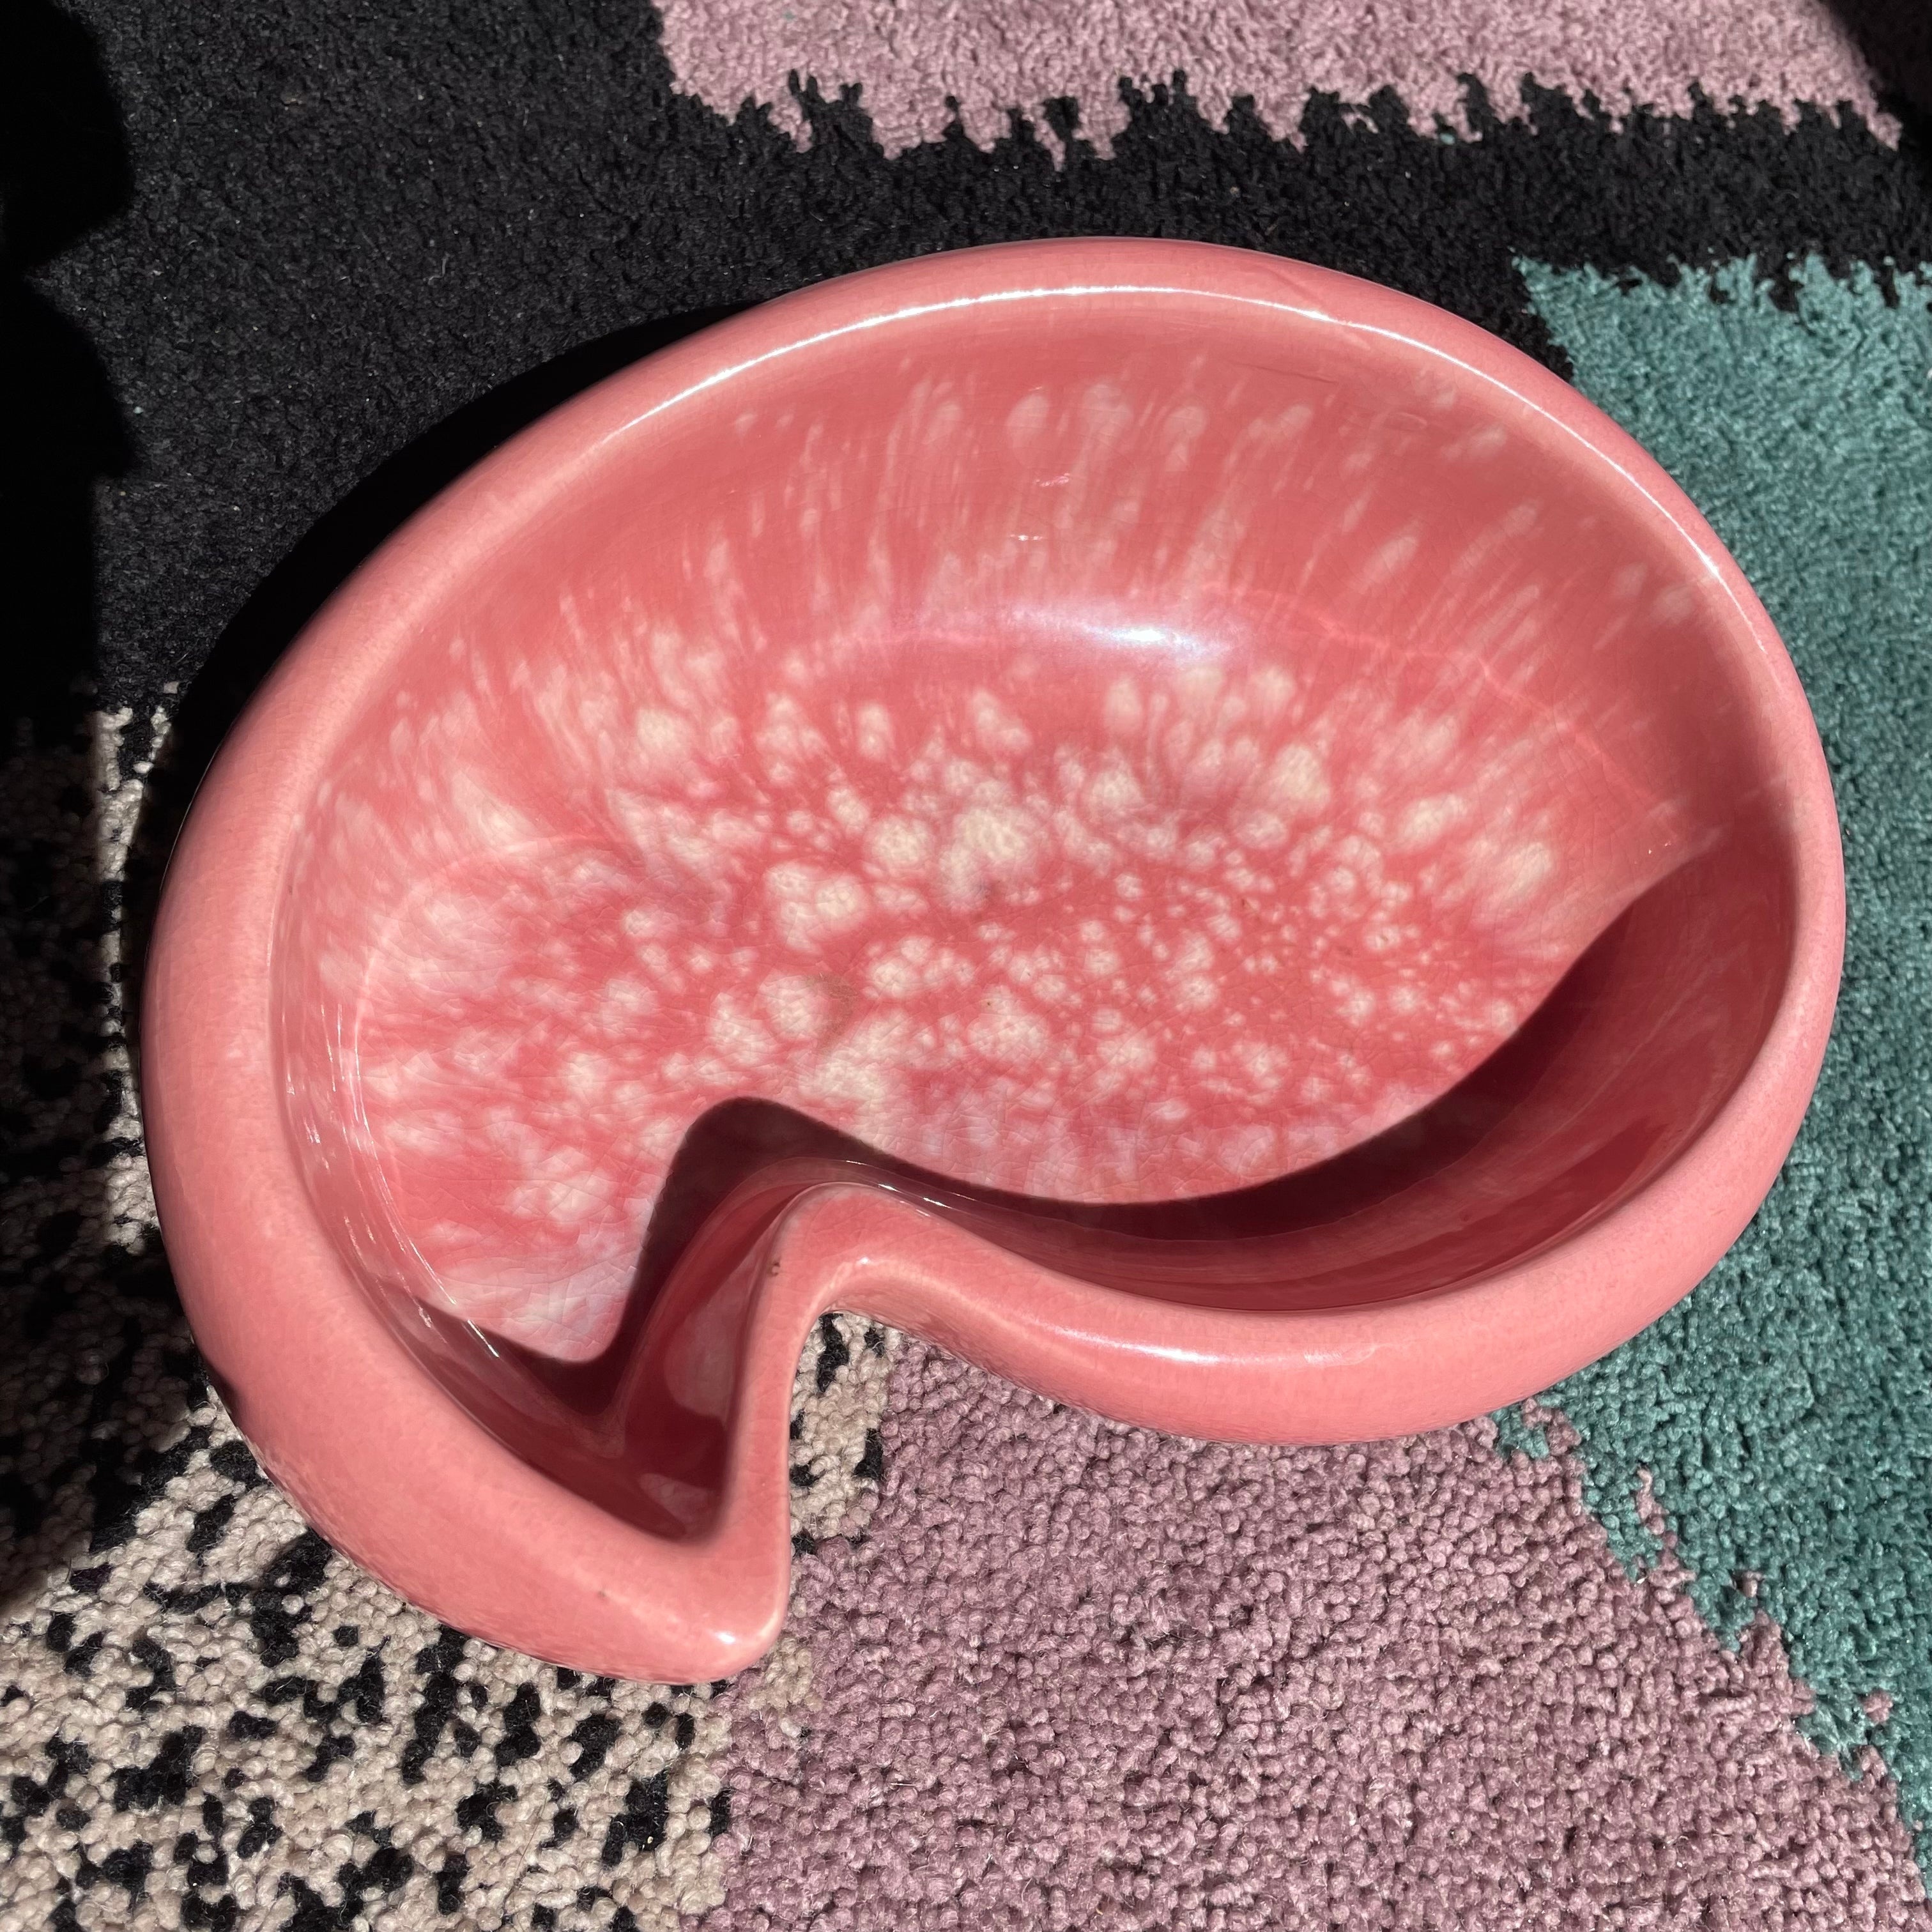
1950's Vintage Gilner Pottery Oversized Dish
Comma shaped pink ceramic dish by Gilner Pottery with white cloudy speckle glaze. Circa 1950's California. Great for a succulent planter, centerpiece or entry key dish. 10" L x 7" D x 4" H Food safe but hand wash only In excellent shape with no flaws
Category: Home & Garden > Decor > Decorative Bowls